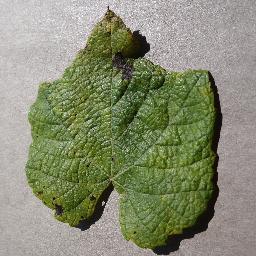
Label: Grape___Leaf_blight_(Isariopsis_Leaf_Spot)